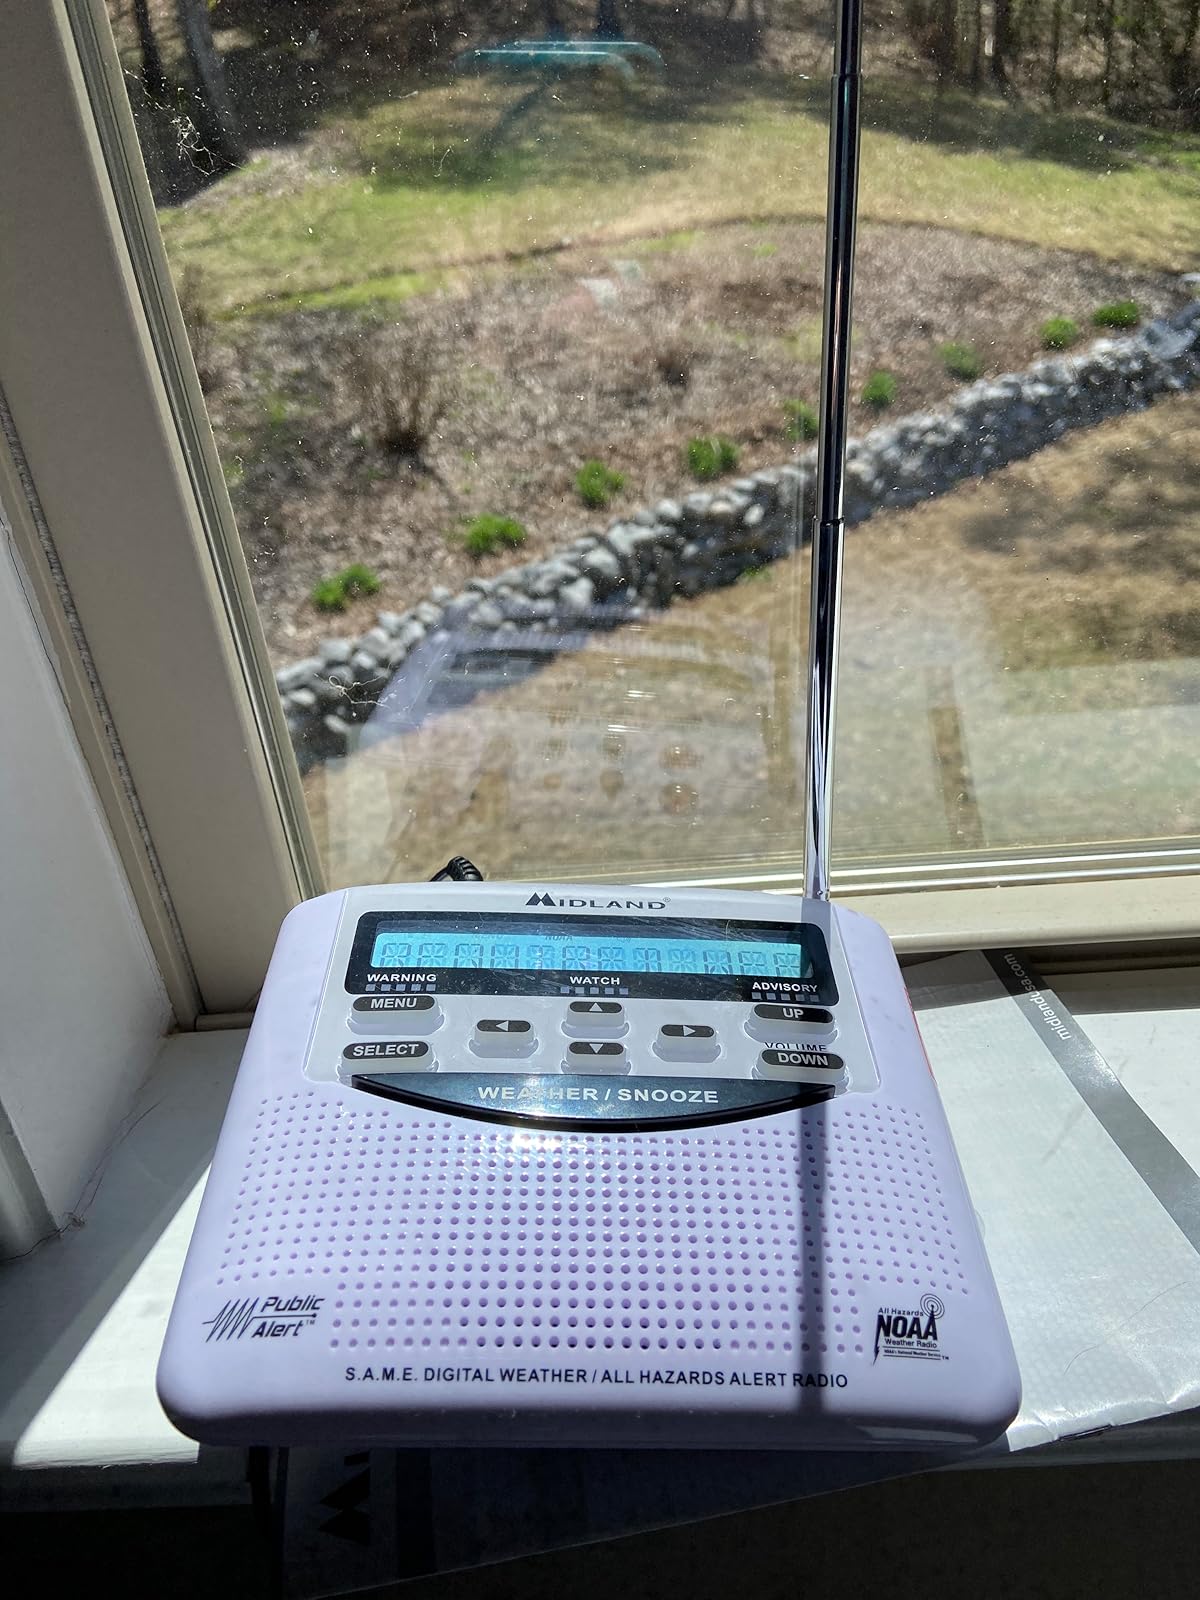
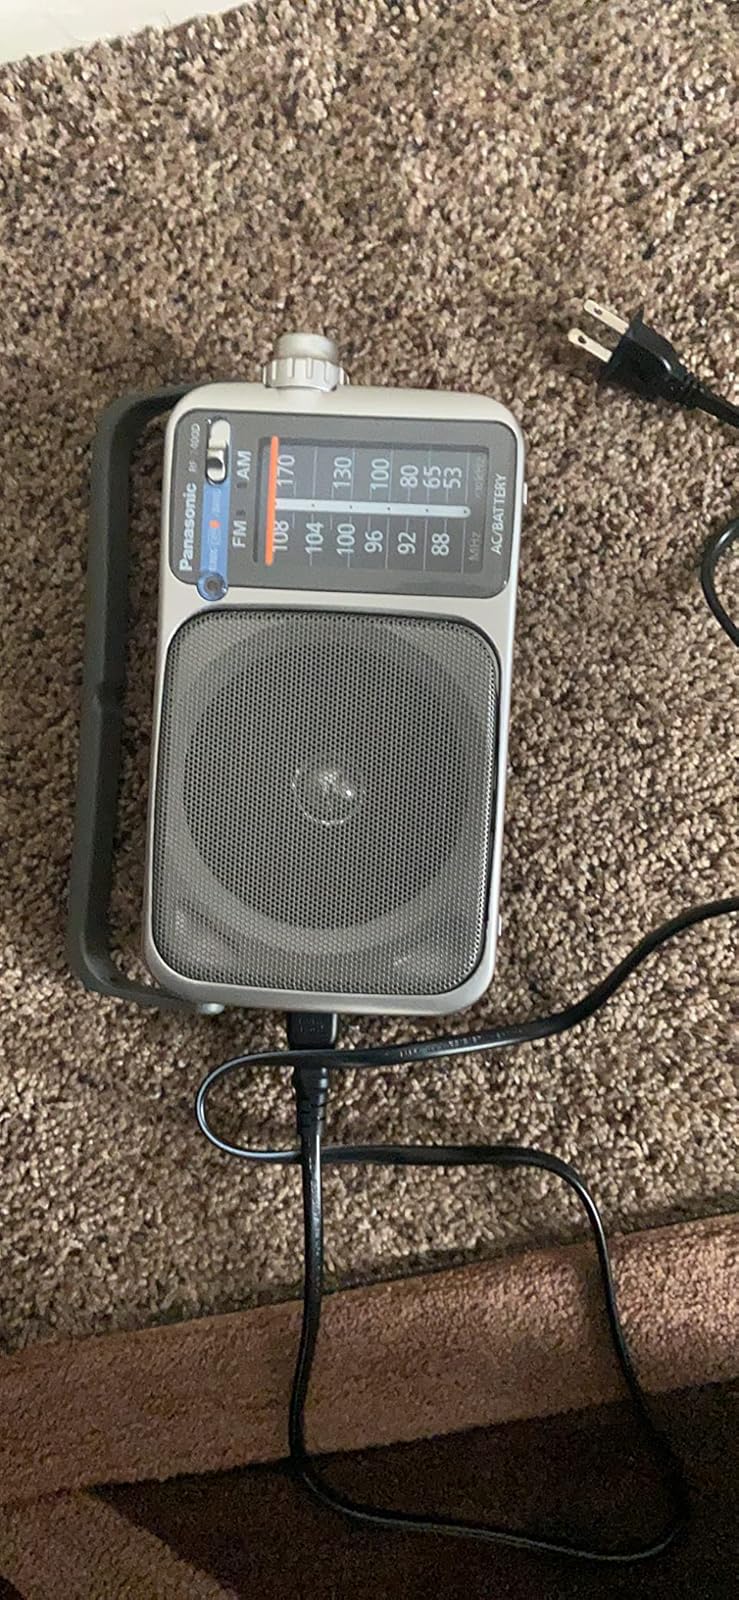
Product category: radio
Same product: no